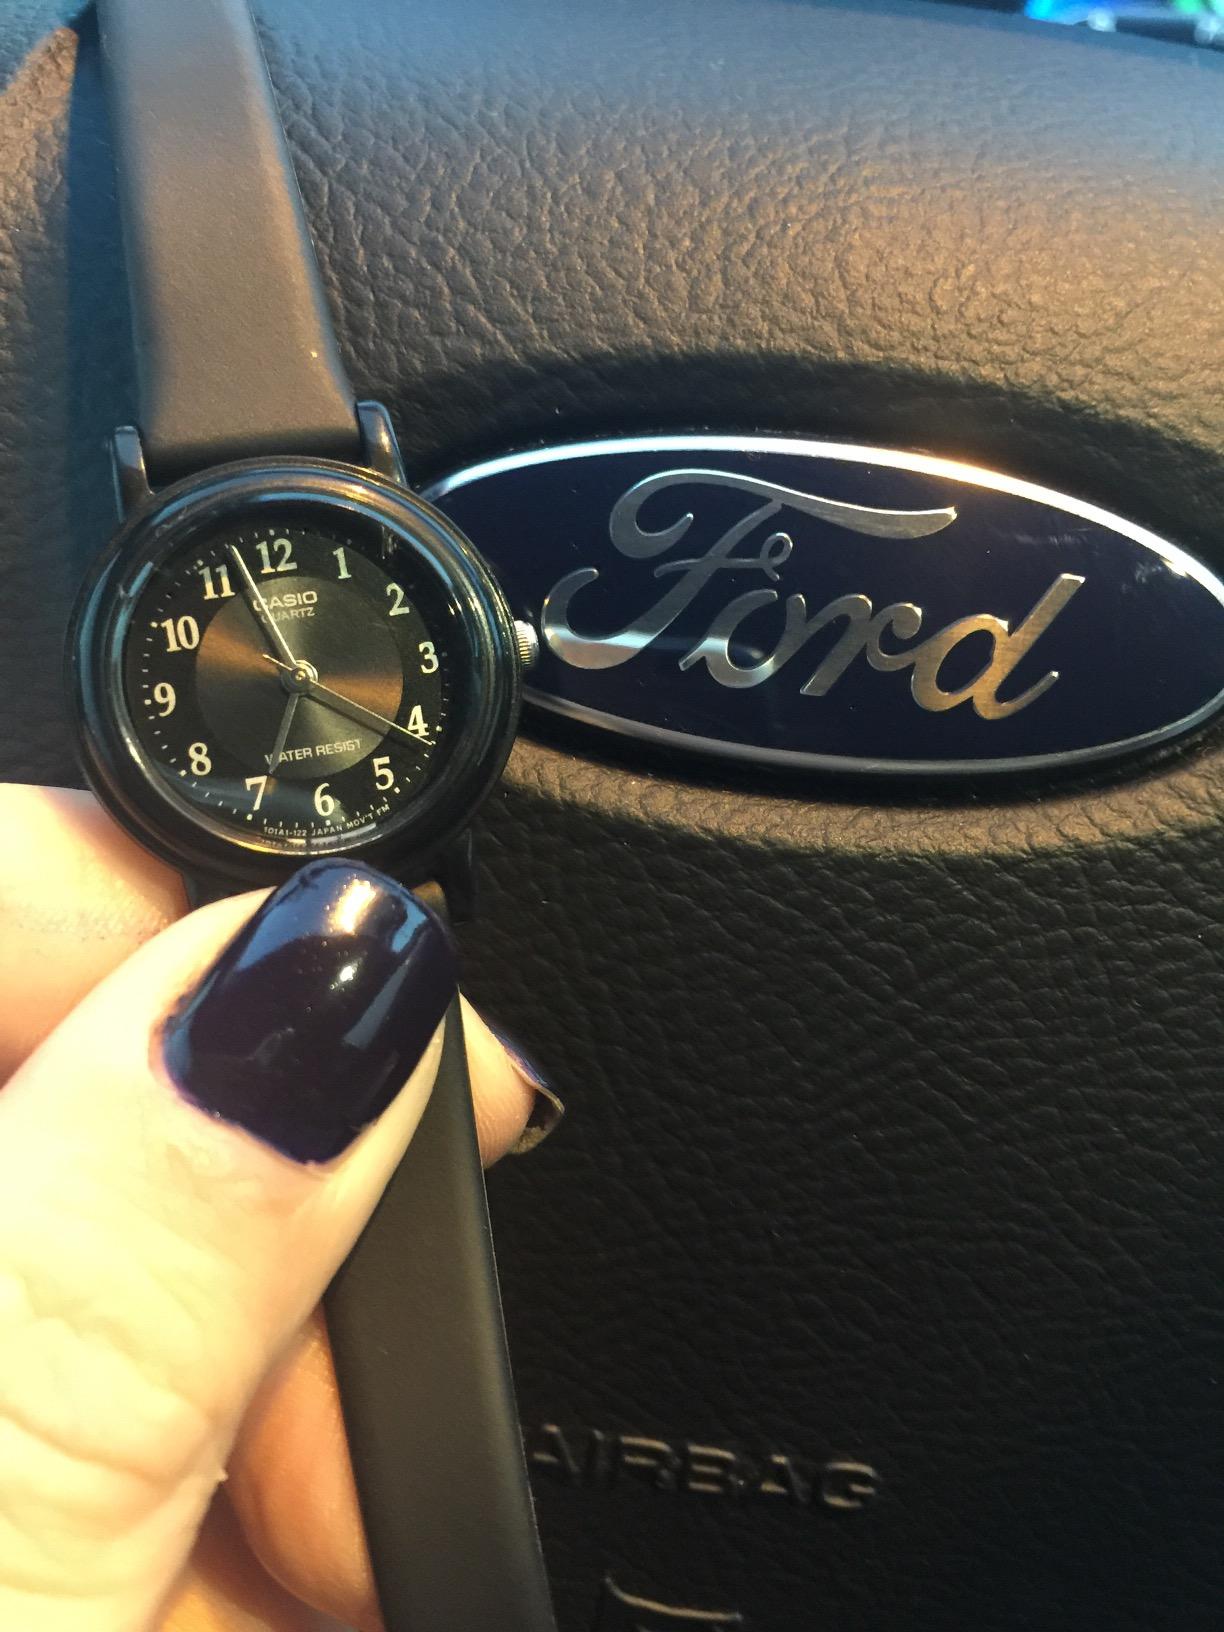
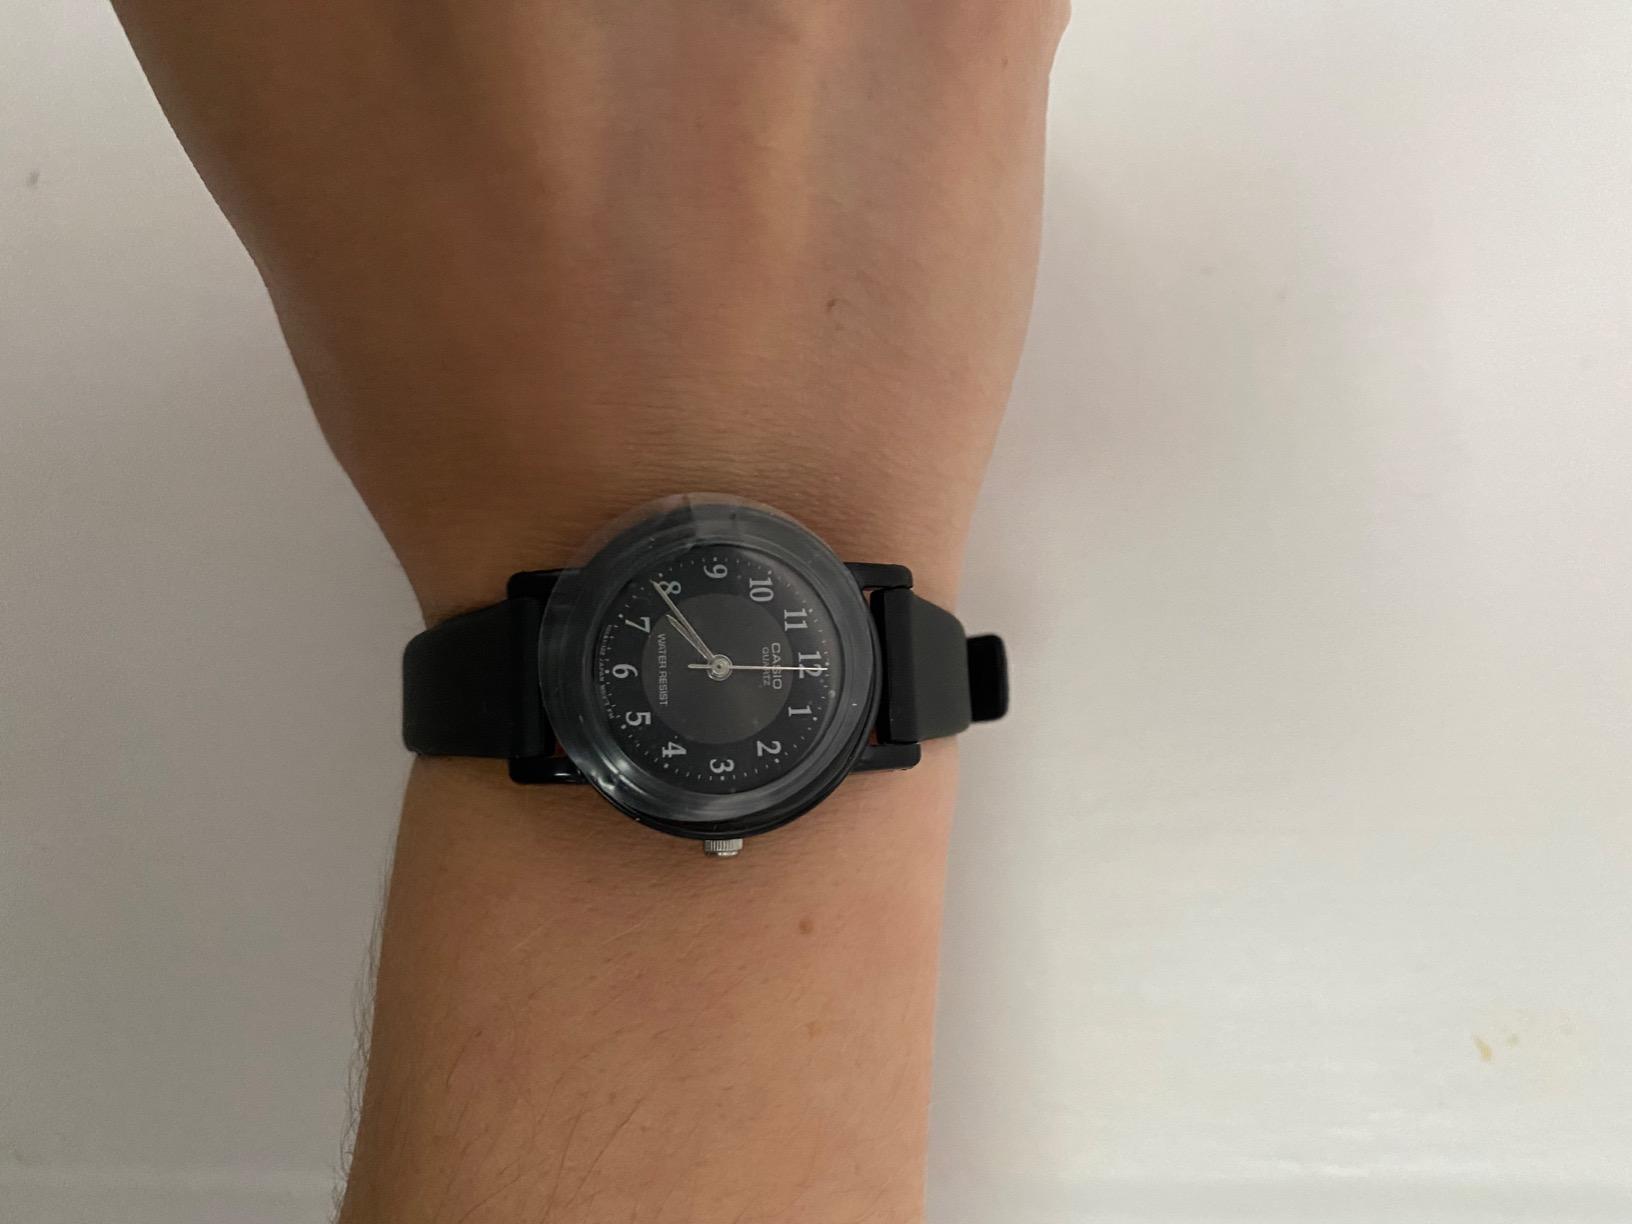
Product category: accessories_watch
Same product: yes